Abgaal

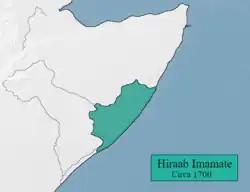

The Mogadishu region has a rich historical background, thought to encompass the site of the Sarapion port city, which engaged in trade with the Greeks during the 1st century AD. This assertion is strengthened by archaeological findings and written records. By the thirteenth century, Ibn Sa'id described Mogadishu, Merca and Barawa located in the Benadir coast had become Islamic and commercial centers in the Indian Ocean. He said the local people in the Benadir coast and the interior were predominantly inhabited by Somalis with a minority of Arab, Persian and Indian merchants living in the coastal towns. These Somalis are assumed to be the Hawiye clan, particularly the Gorgarte sub-clan.